Lascars (TV series)

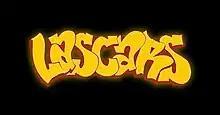

Lascars is a French animated series created by Boris Dolivet, aka El Diablo, it was aired on the French channel Canal + for the first time in 1998. This series spawned two seasons, the first one in 1998 and the second in 2007, a pilot for a project of a 20-minute series, a comic and a movie. The episodes follow the mishaps of young men living in an inner-city district. The series is rife with hip-hop culture, and most of the voice cast are French rappers.